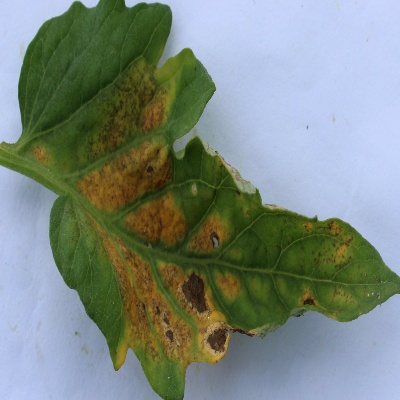
Crop: Tomato
Condition: verticulium wilt